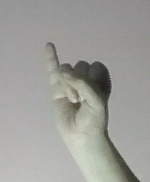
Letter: meem